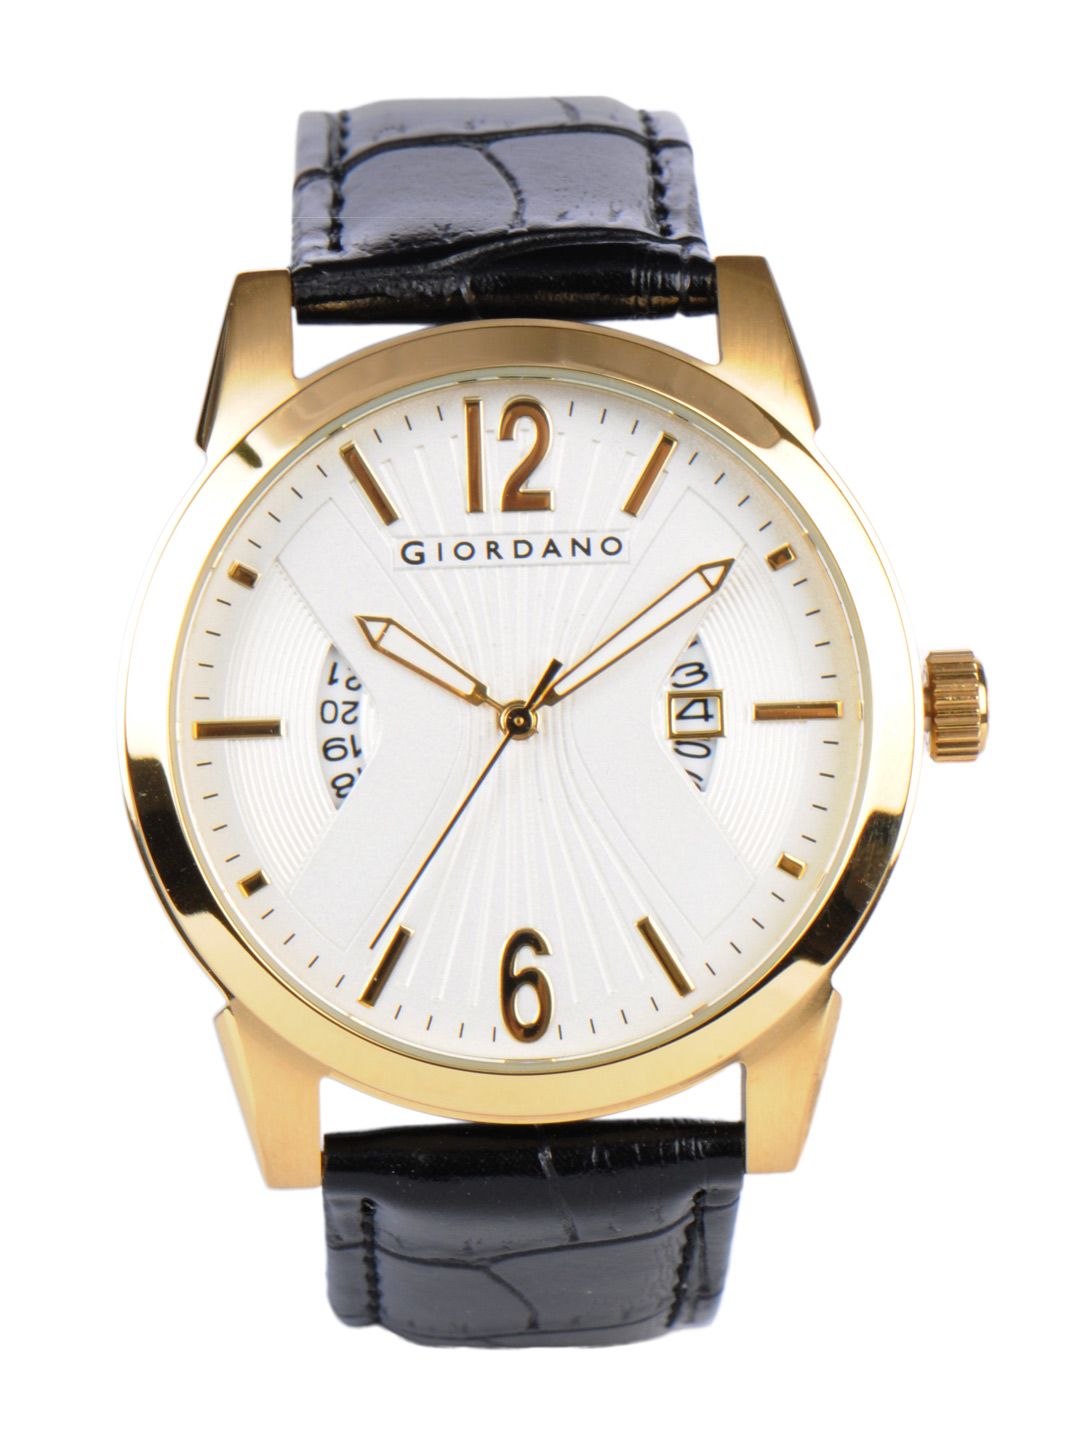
Giordano Men White Dial Watch
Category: Accessories / Watches / Watches
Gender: Men
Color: White
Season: Winter 2016
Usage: Casual